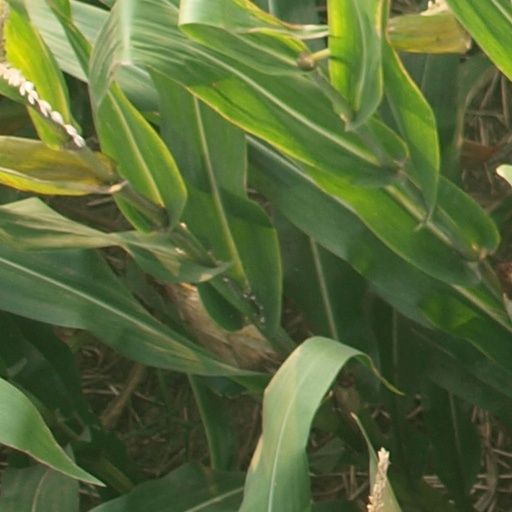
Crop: maize; corn